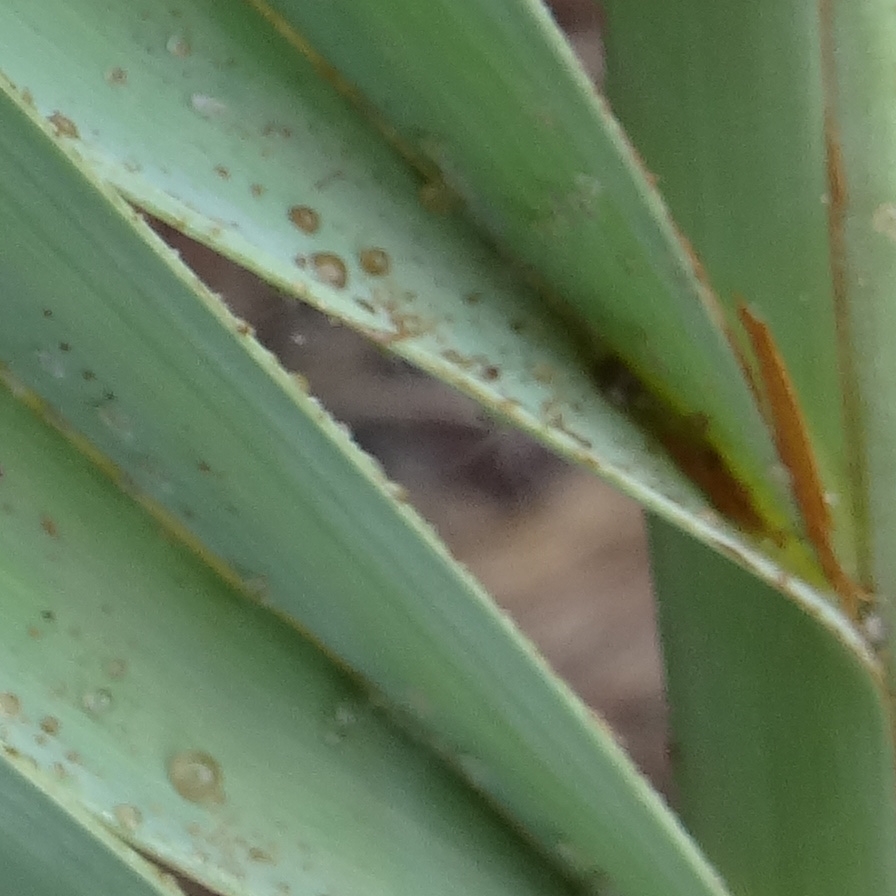
Label: Dubas